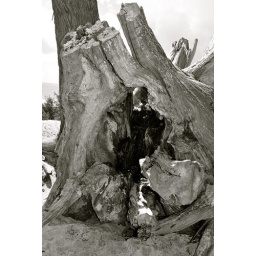
Dead Cypress tree on the beach in Carmel, CA